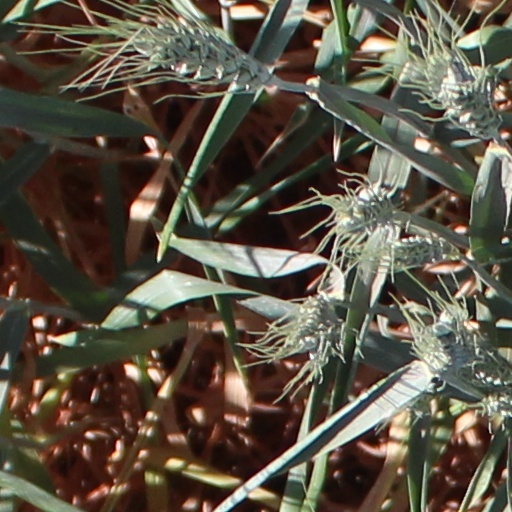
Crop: wheat